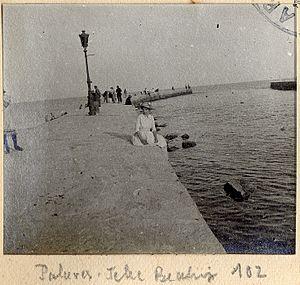
Portrait de Beatrix Berthelée (la petite soeur de Raoul) assise sur une jetée à Palavas-les-Flots (Hérault). Mai-juin 1915. Guerre 1914-1918.
Palavas-les-Flots est une commune française située dans le département de l'Hérault, en région Occitanie, dans le sud-est de la France.